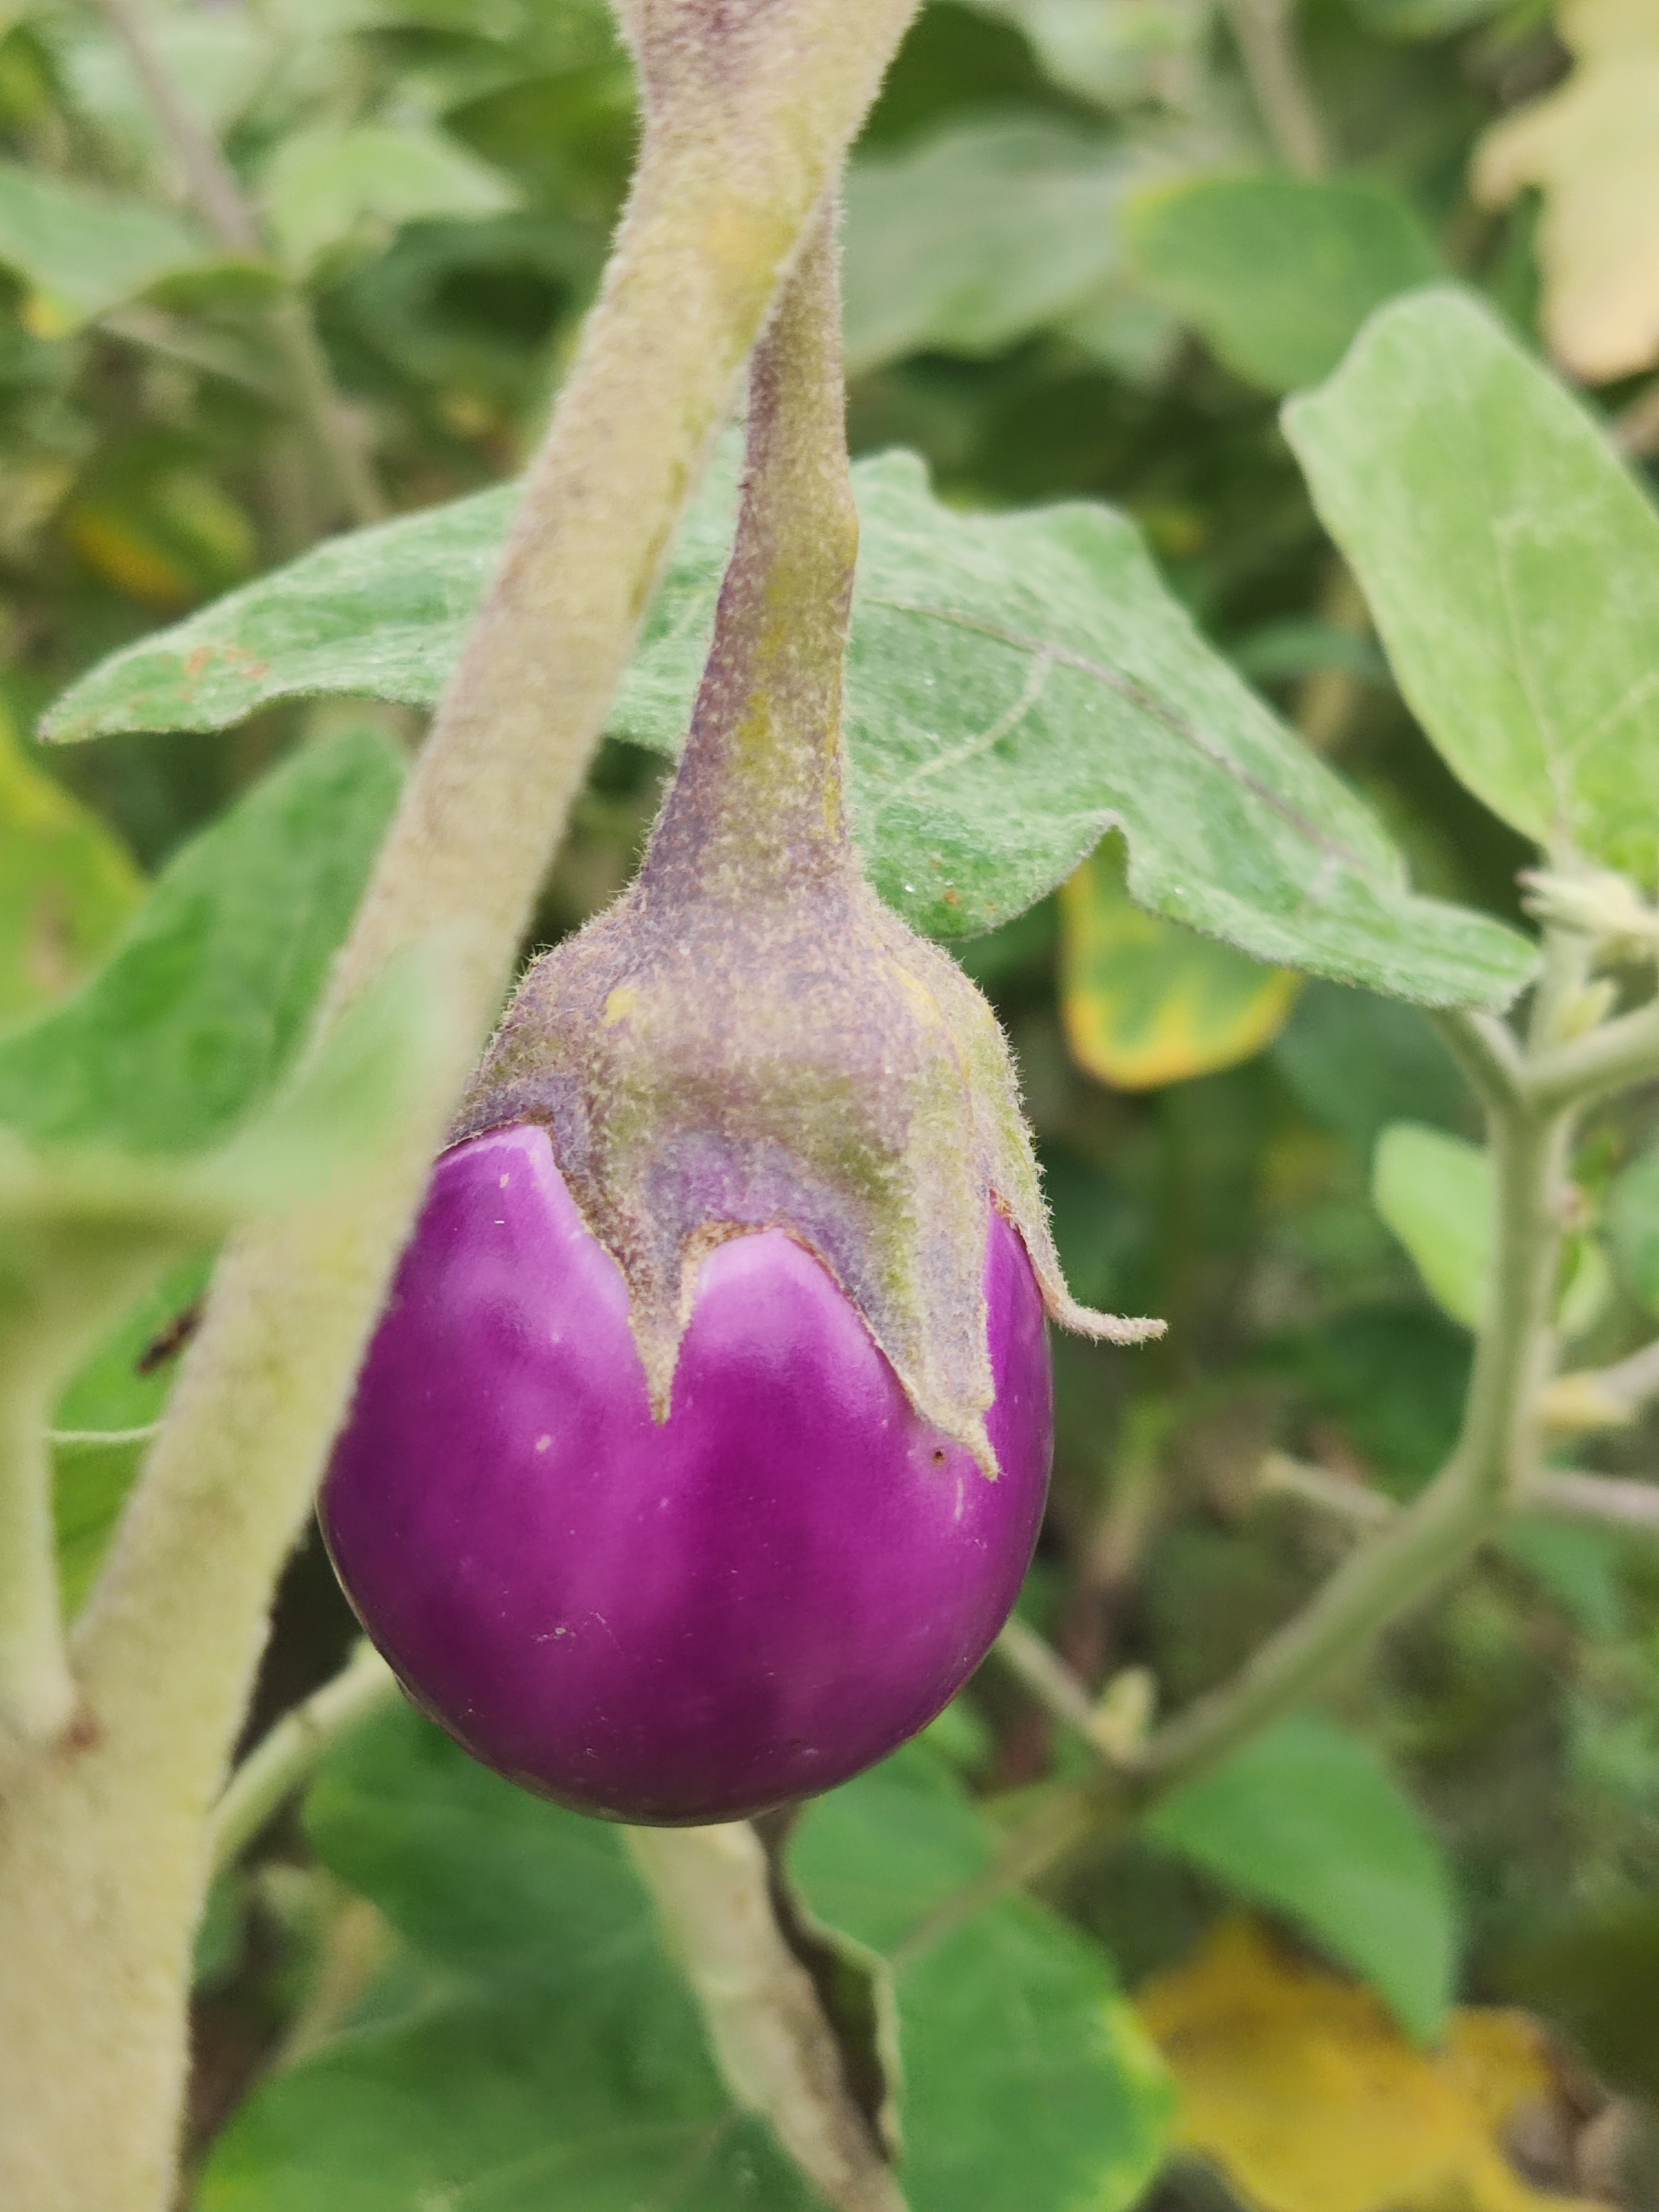
Label: Healty Brinjal